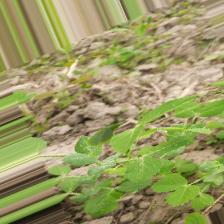
Label: Powdery Mildew